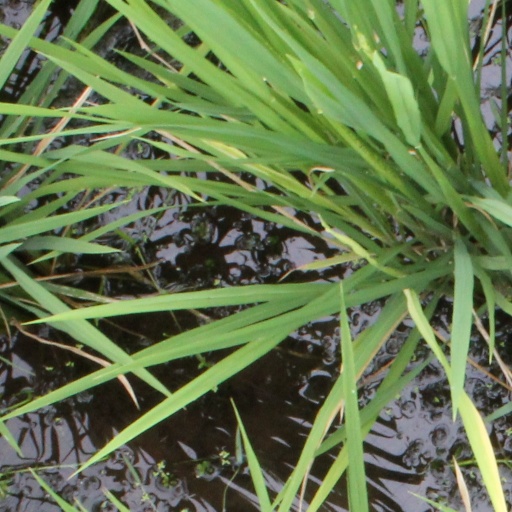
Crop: rice